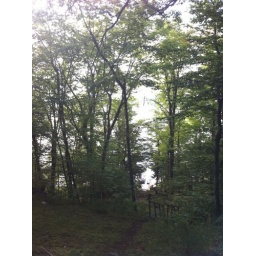
Bobs lake in the morning. Today's plans: sit on dock, swim, tube, knock over boy canoes. The usual